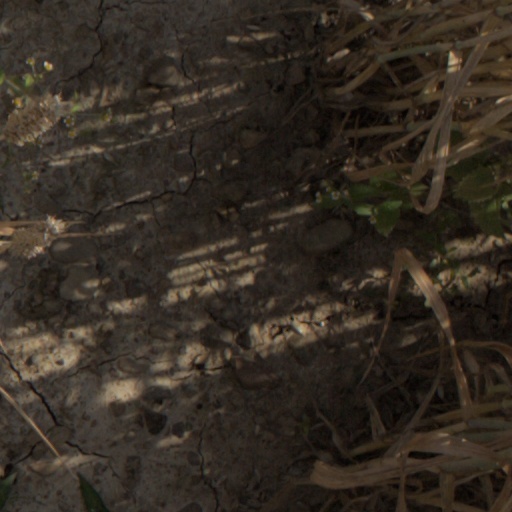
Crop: wheat